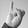
ASL letter: I